Paul Hansen Birch

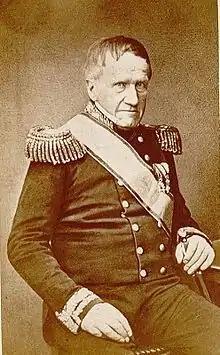
Paul Hansen Birch

Paul Hansen Birch (20 July 1788 – 25 April 1863) was a Norwegian Major General in the Norwegian Army.